Crookes Healthcare

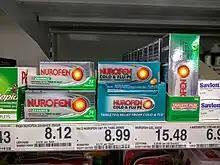
Nurofen (ibuprofen)

In 2016 Nurofen was one of the biggest selling branded over-the-counter medications sold in Great Britain, with sales of £116.8 million. Optrex had sales of £39 million and Strepsils £34.4 million.